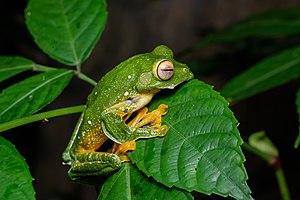
Rhacophorus kio est une espèce d'amphibiens de la famille des Rhacophoridae.